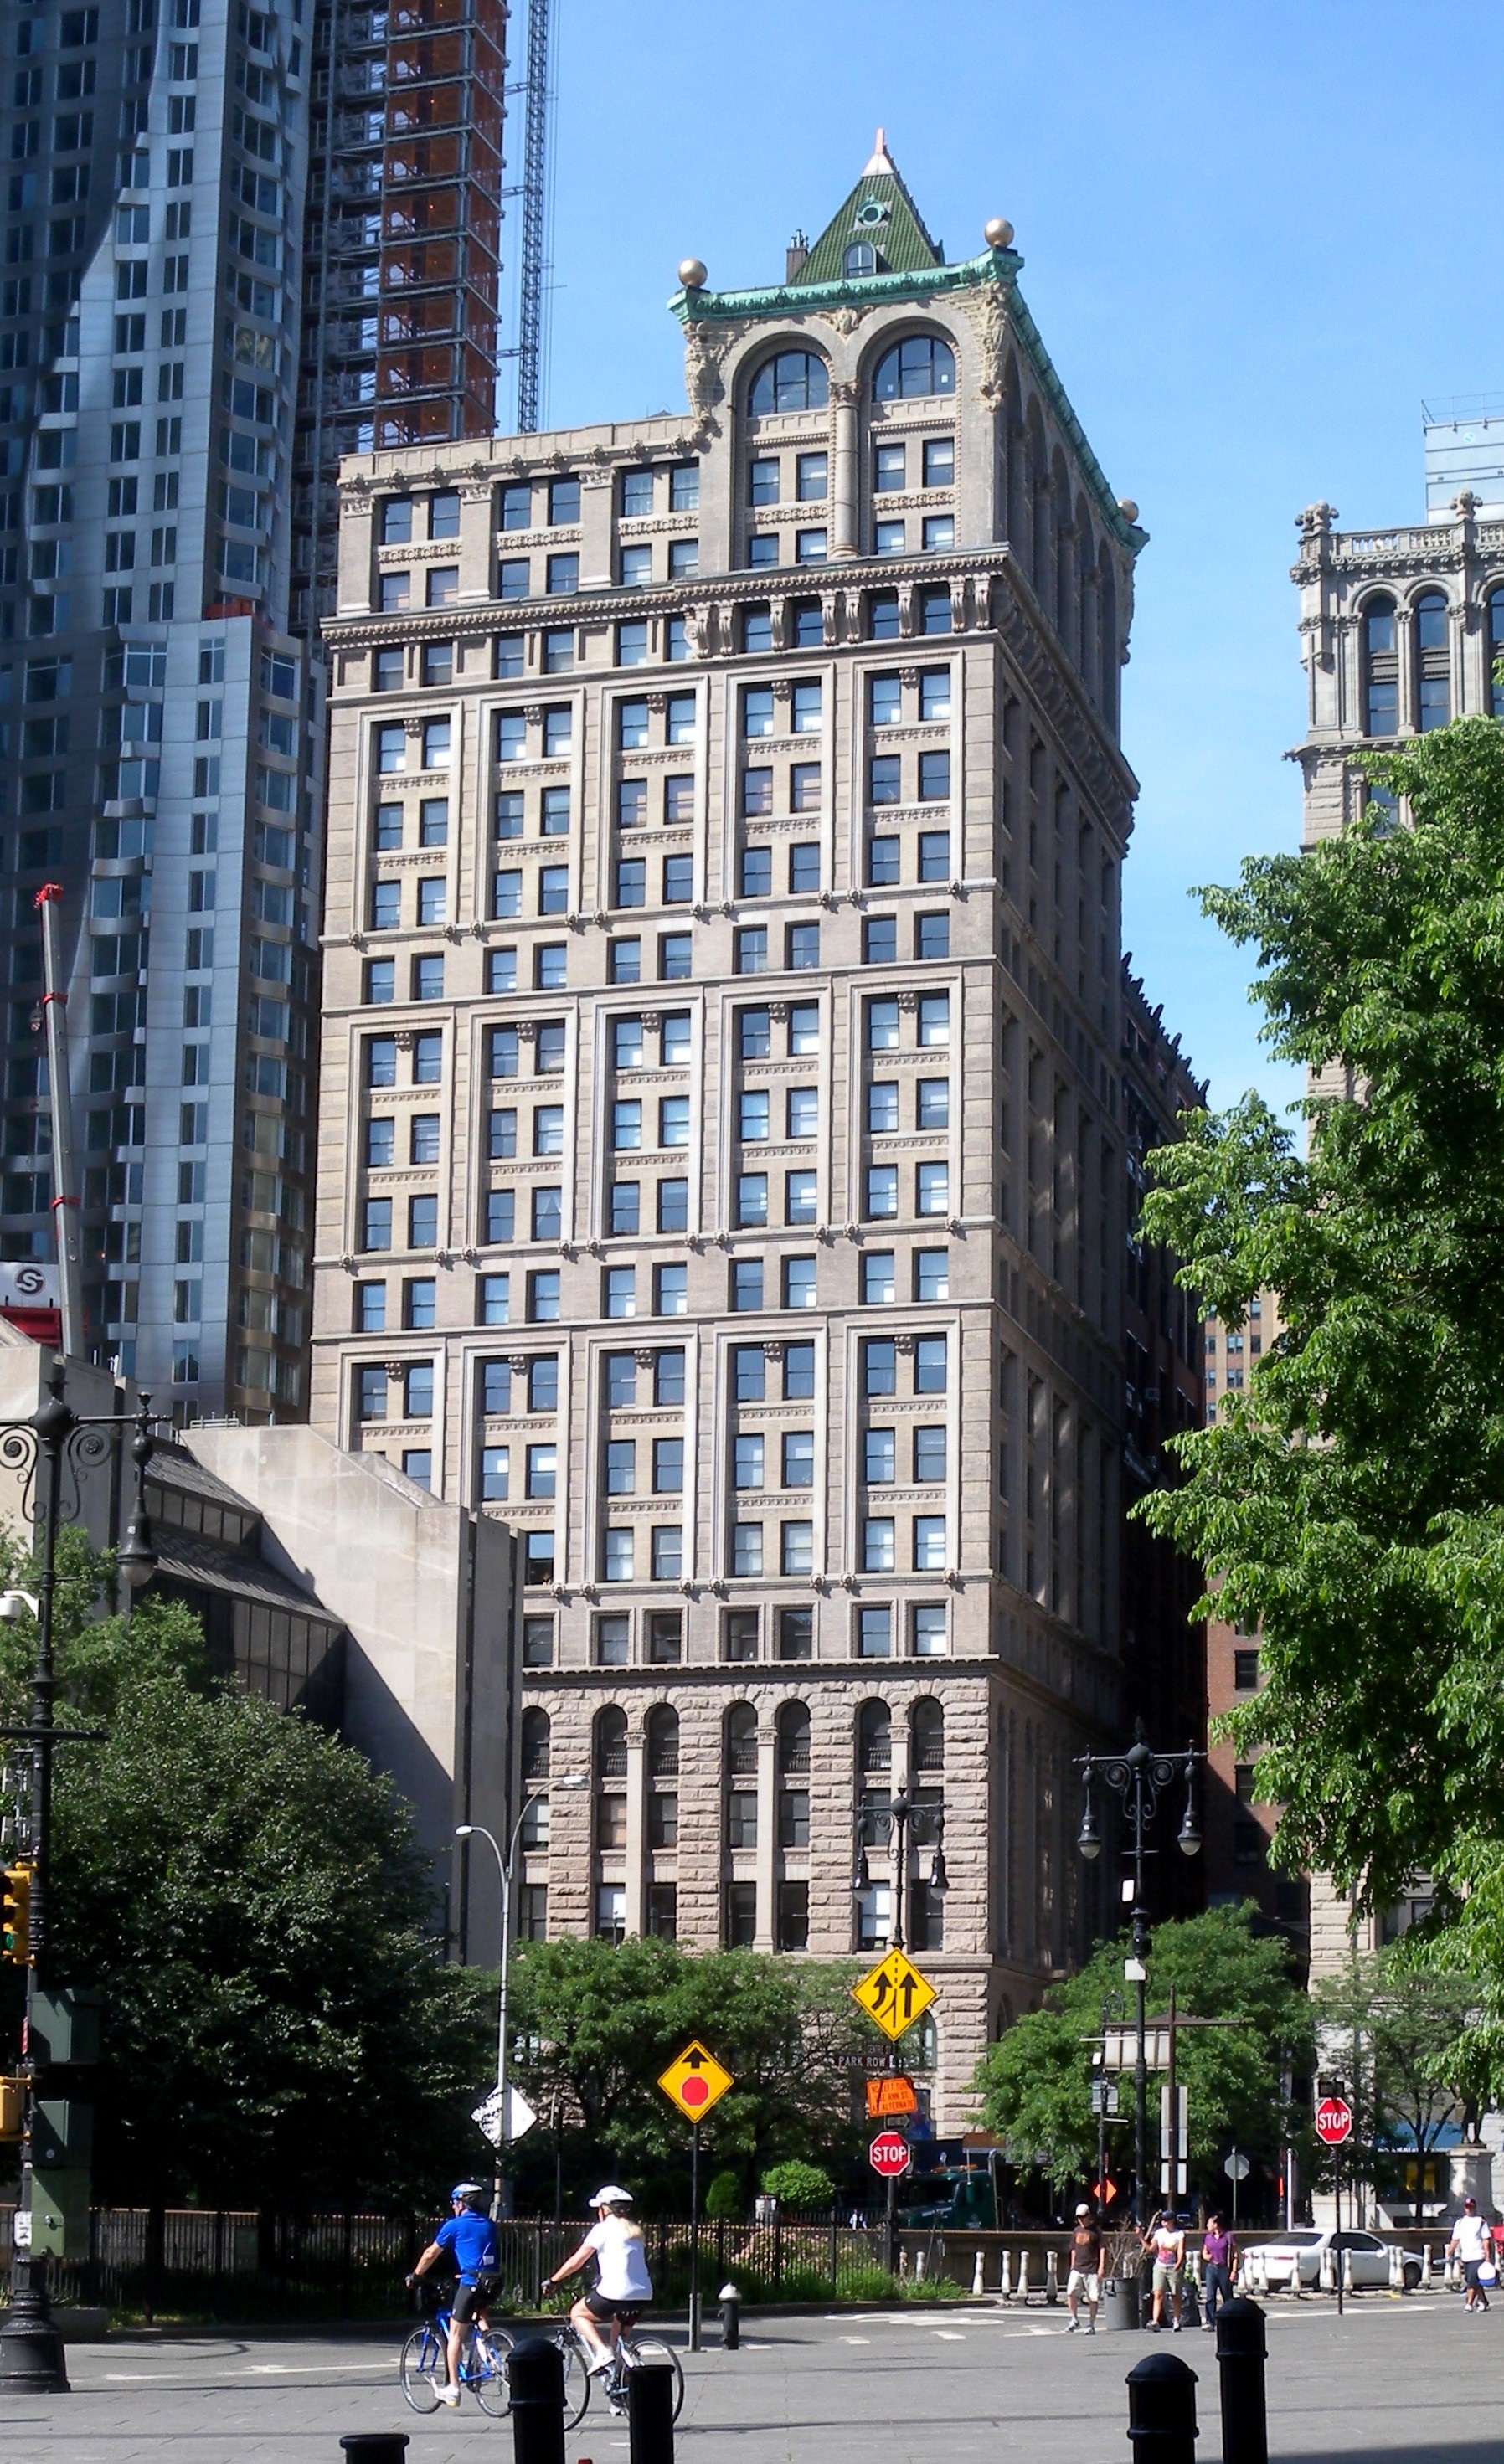
architecture, street, building, city, skyscraper, new york, manhattan, cityscape, downtown, tower, plaza, landmark, facade, tower block, town square, metropolis, condominium, neighbourhood, tours, urban area, residential area, human settlement, metropolitan area, park place tower, amercian tract society building